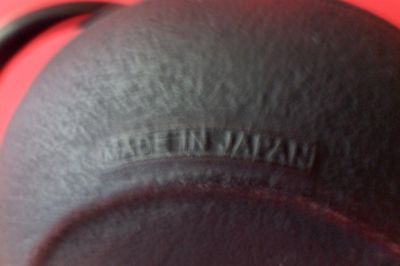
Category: kettle